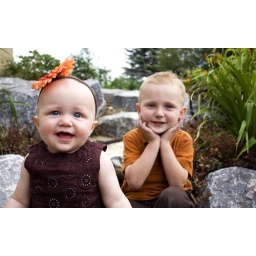
Boogie took these behind Mom's house in Leroy's old car Boogie took these behind Mom's house in Leroy's old car cemetary.